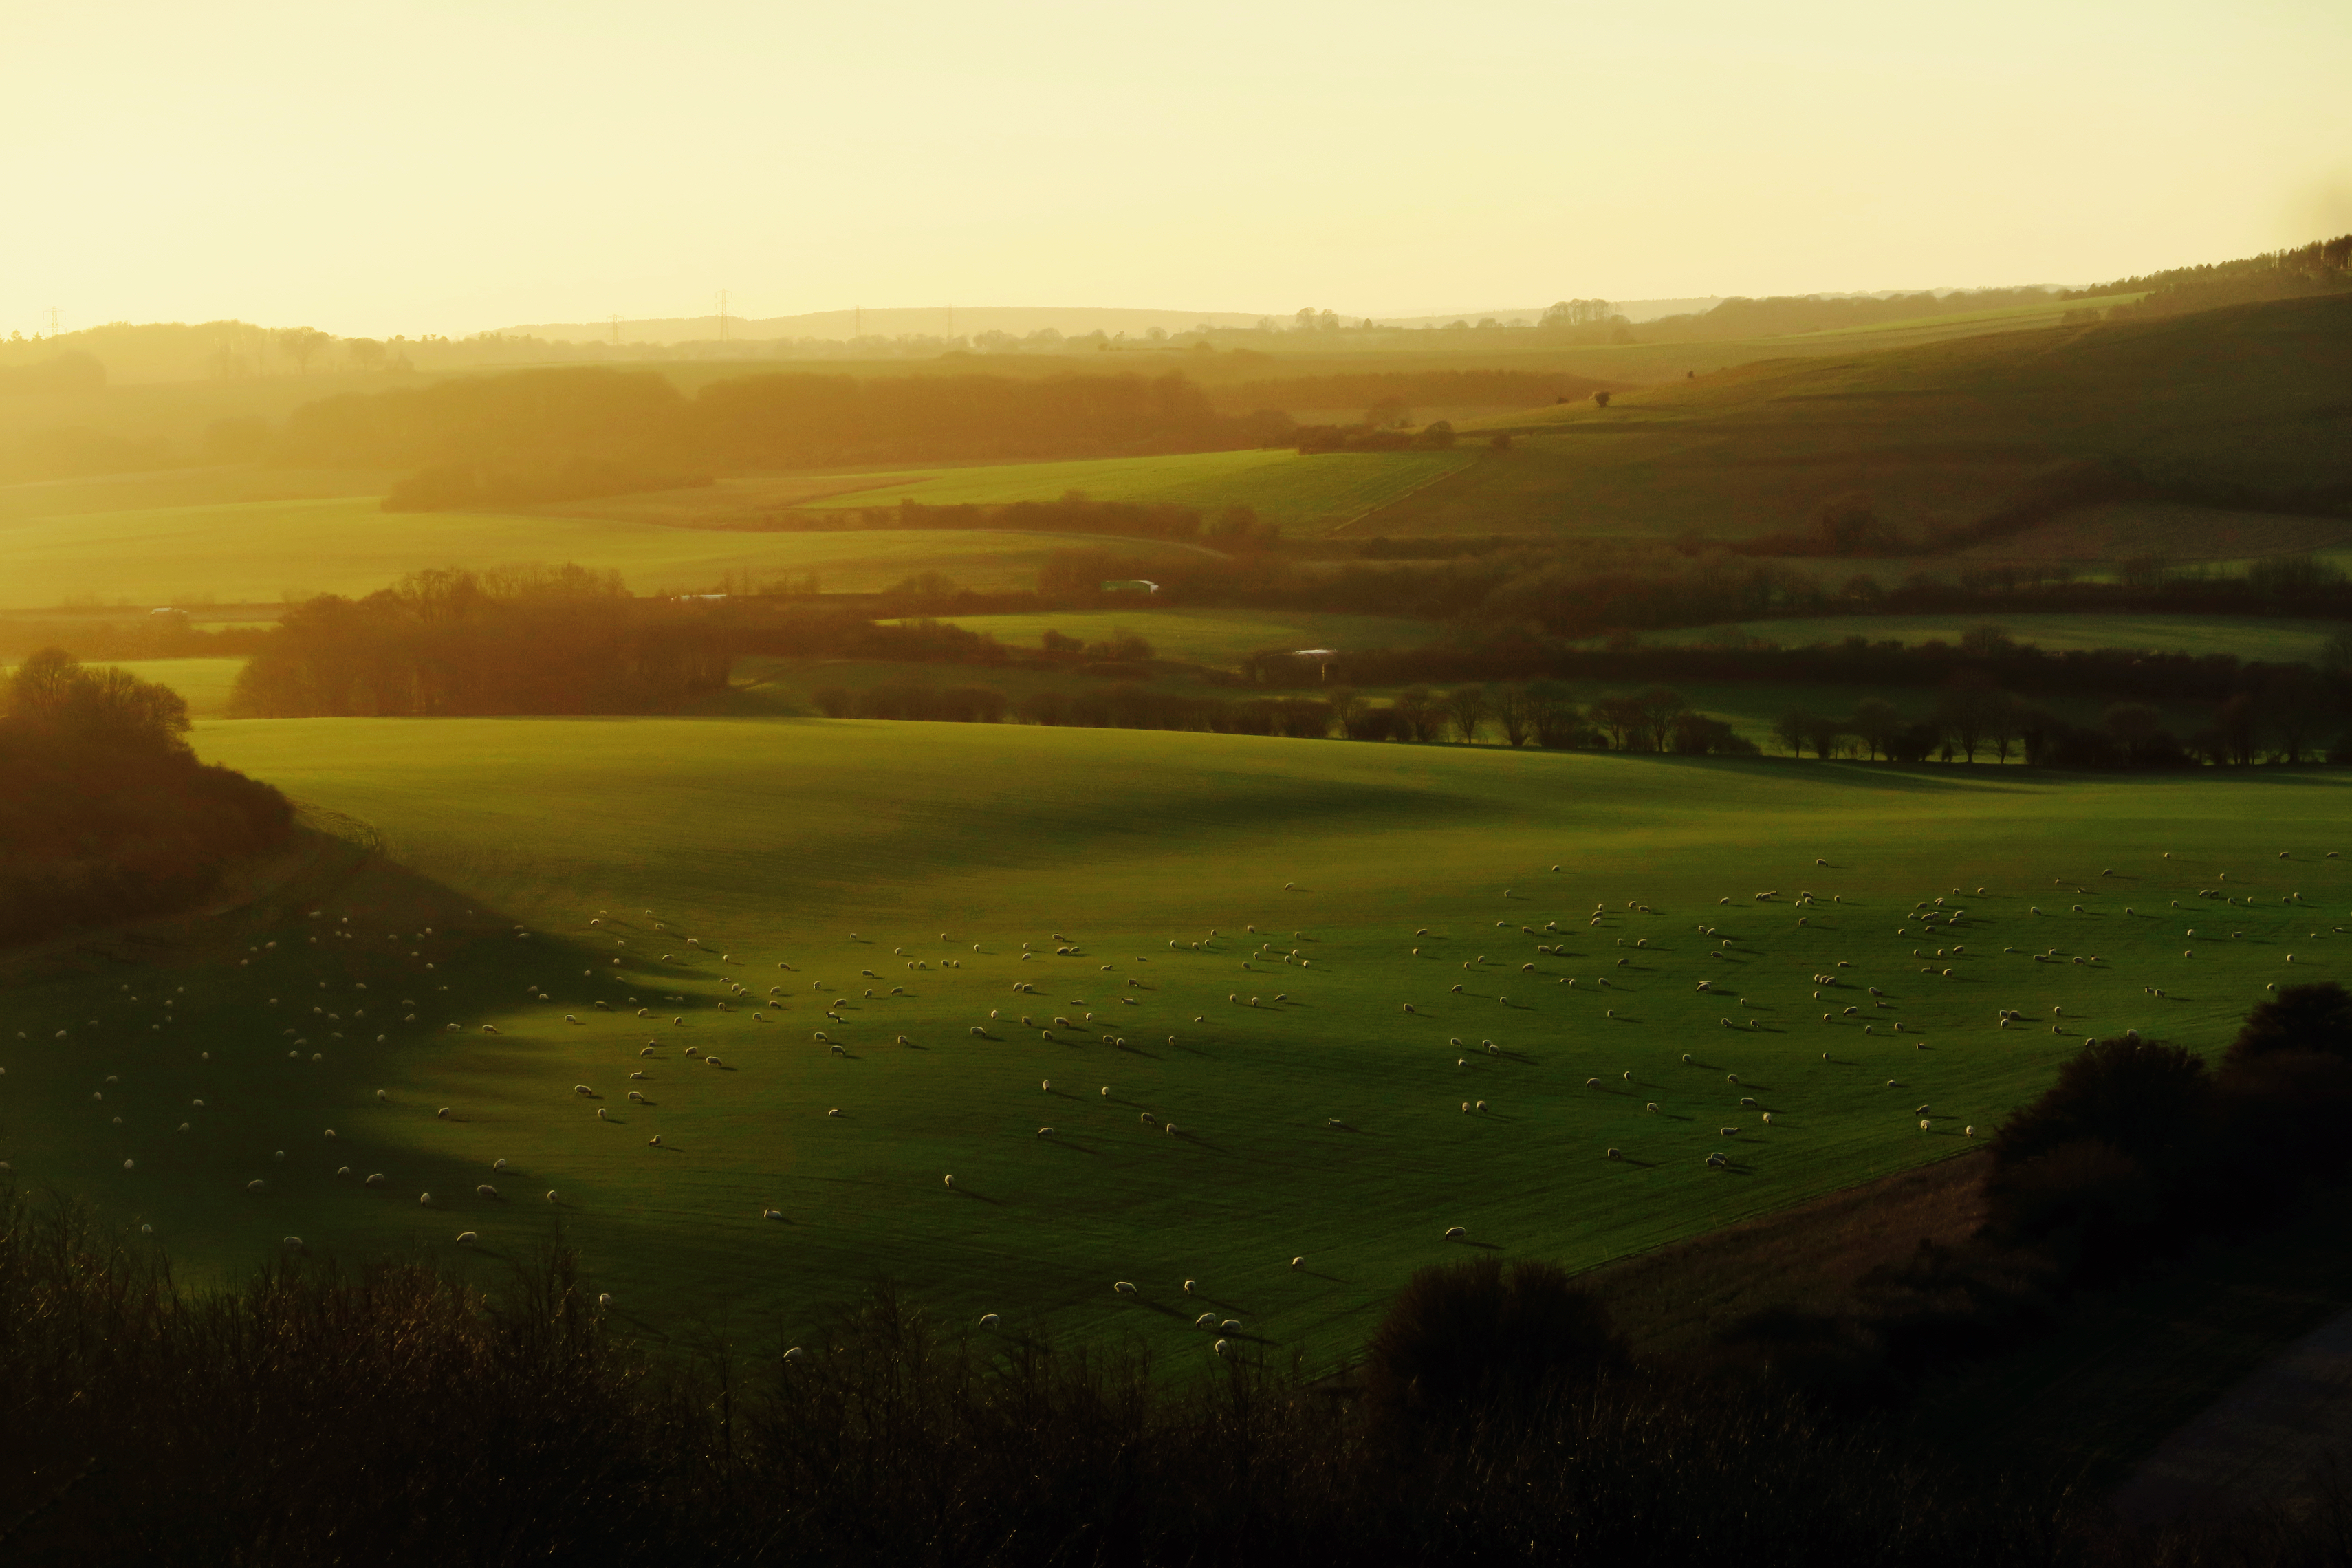
landscape, nature, grass, horizon, mountain, cloud, fog, sunrise, sunset, mist, field, meadow, sunlight, morning, hill, dawn, dusk, evening, reflection, plain, grassland, plateau, loch, rural area, geographical feature, atmospheric phenomenon, mountainous landforms